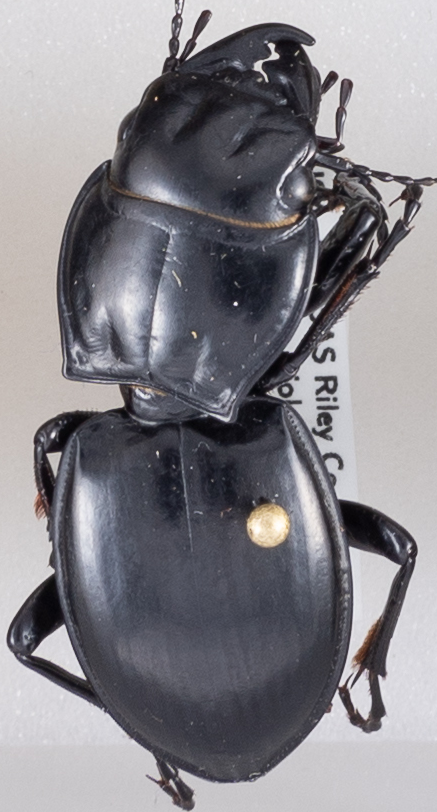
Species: Pasimachus californicus
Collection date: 2020-06-29
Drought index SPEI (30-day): -0.638
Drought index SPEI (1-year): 0.748
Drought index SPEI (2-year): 2.01